Order of Cisneros

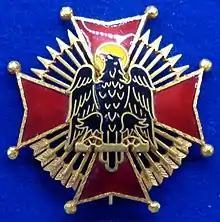
The Order of Cisneros in the Tallinn Museum of Orders of Knighthood.

The order is composed of the Eagle of Saint John atop a red Maltese cross. Adorning the cross are two sets of five arrows and a yoke is present at the tail of the eagle, in reference to the yoke and arrows, the symbol of the Catholic Monarchs of Spain which was repurposed by the Falangist movement.